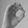
ASL letter: O